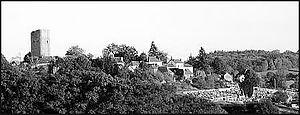
La tour de Château-Chervix est l'ancien donjon d'un château fort détruit situé sur la commune de Château-Chervix.